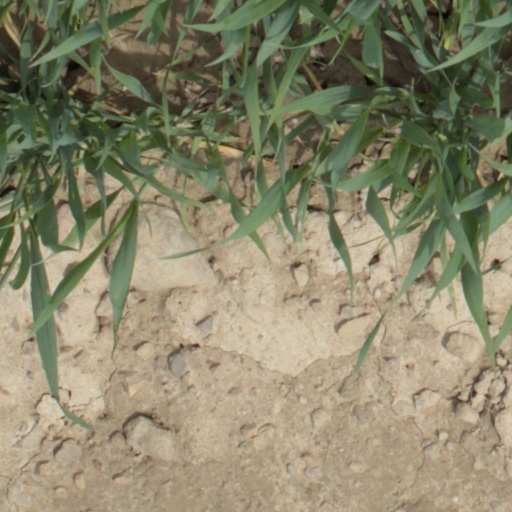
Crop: wheat